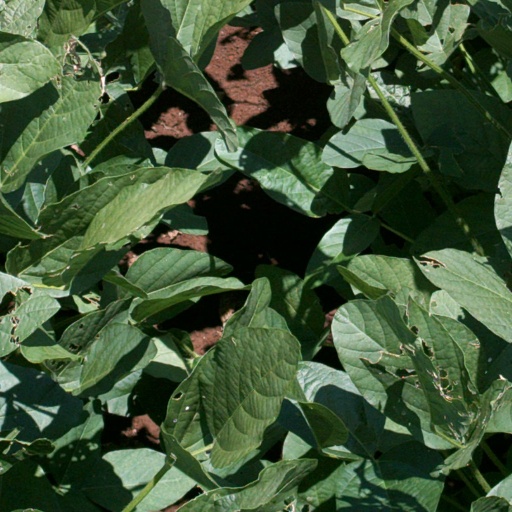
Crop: soybean